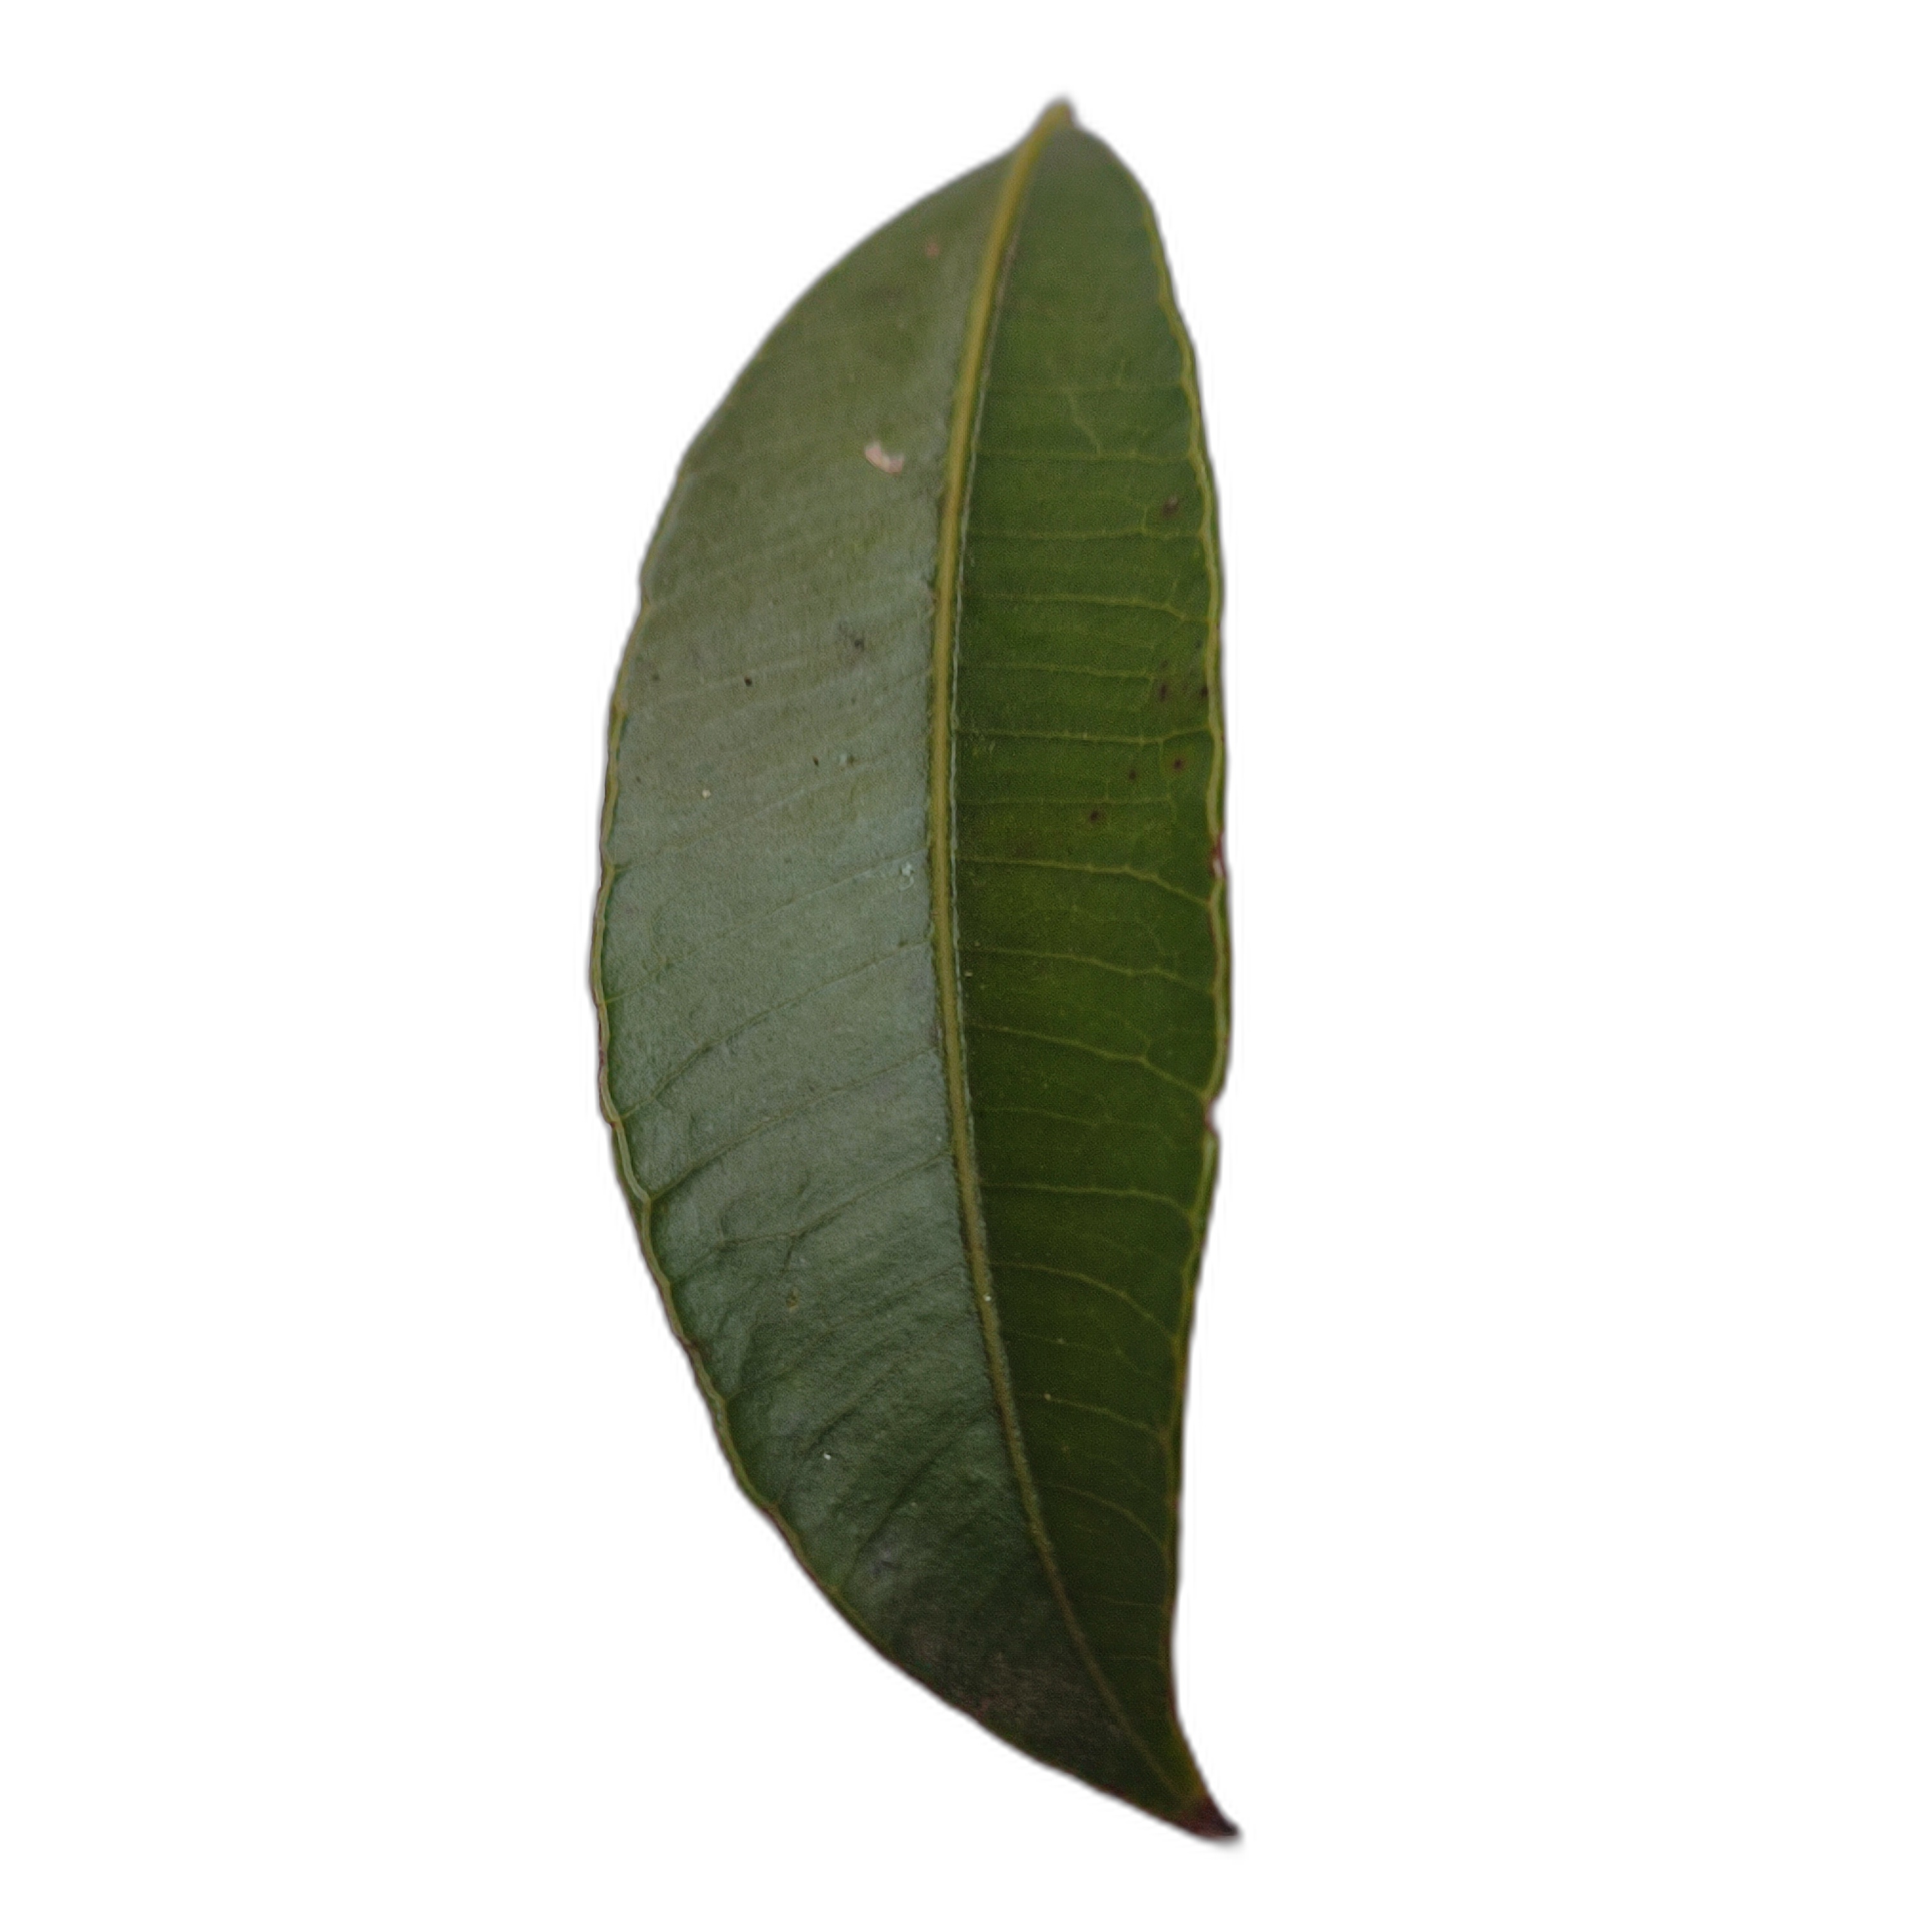
Label: healthy